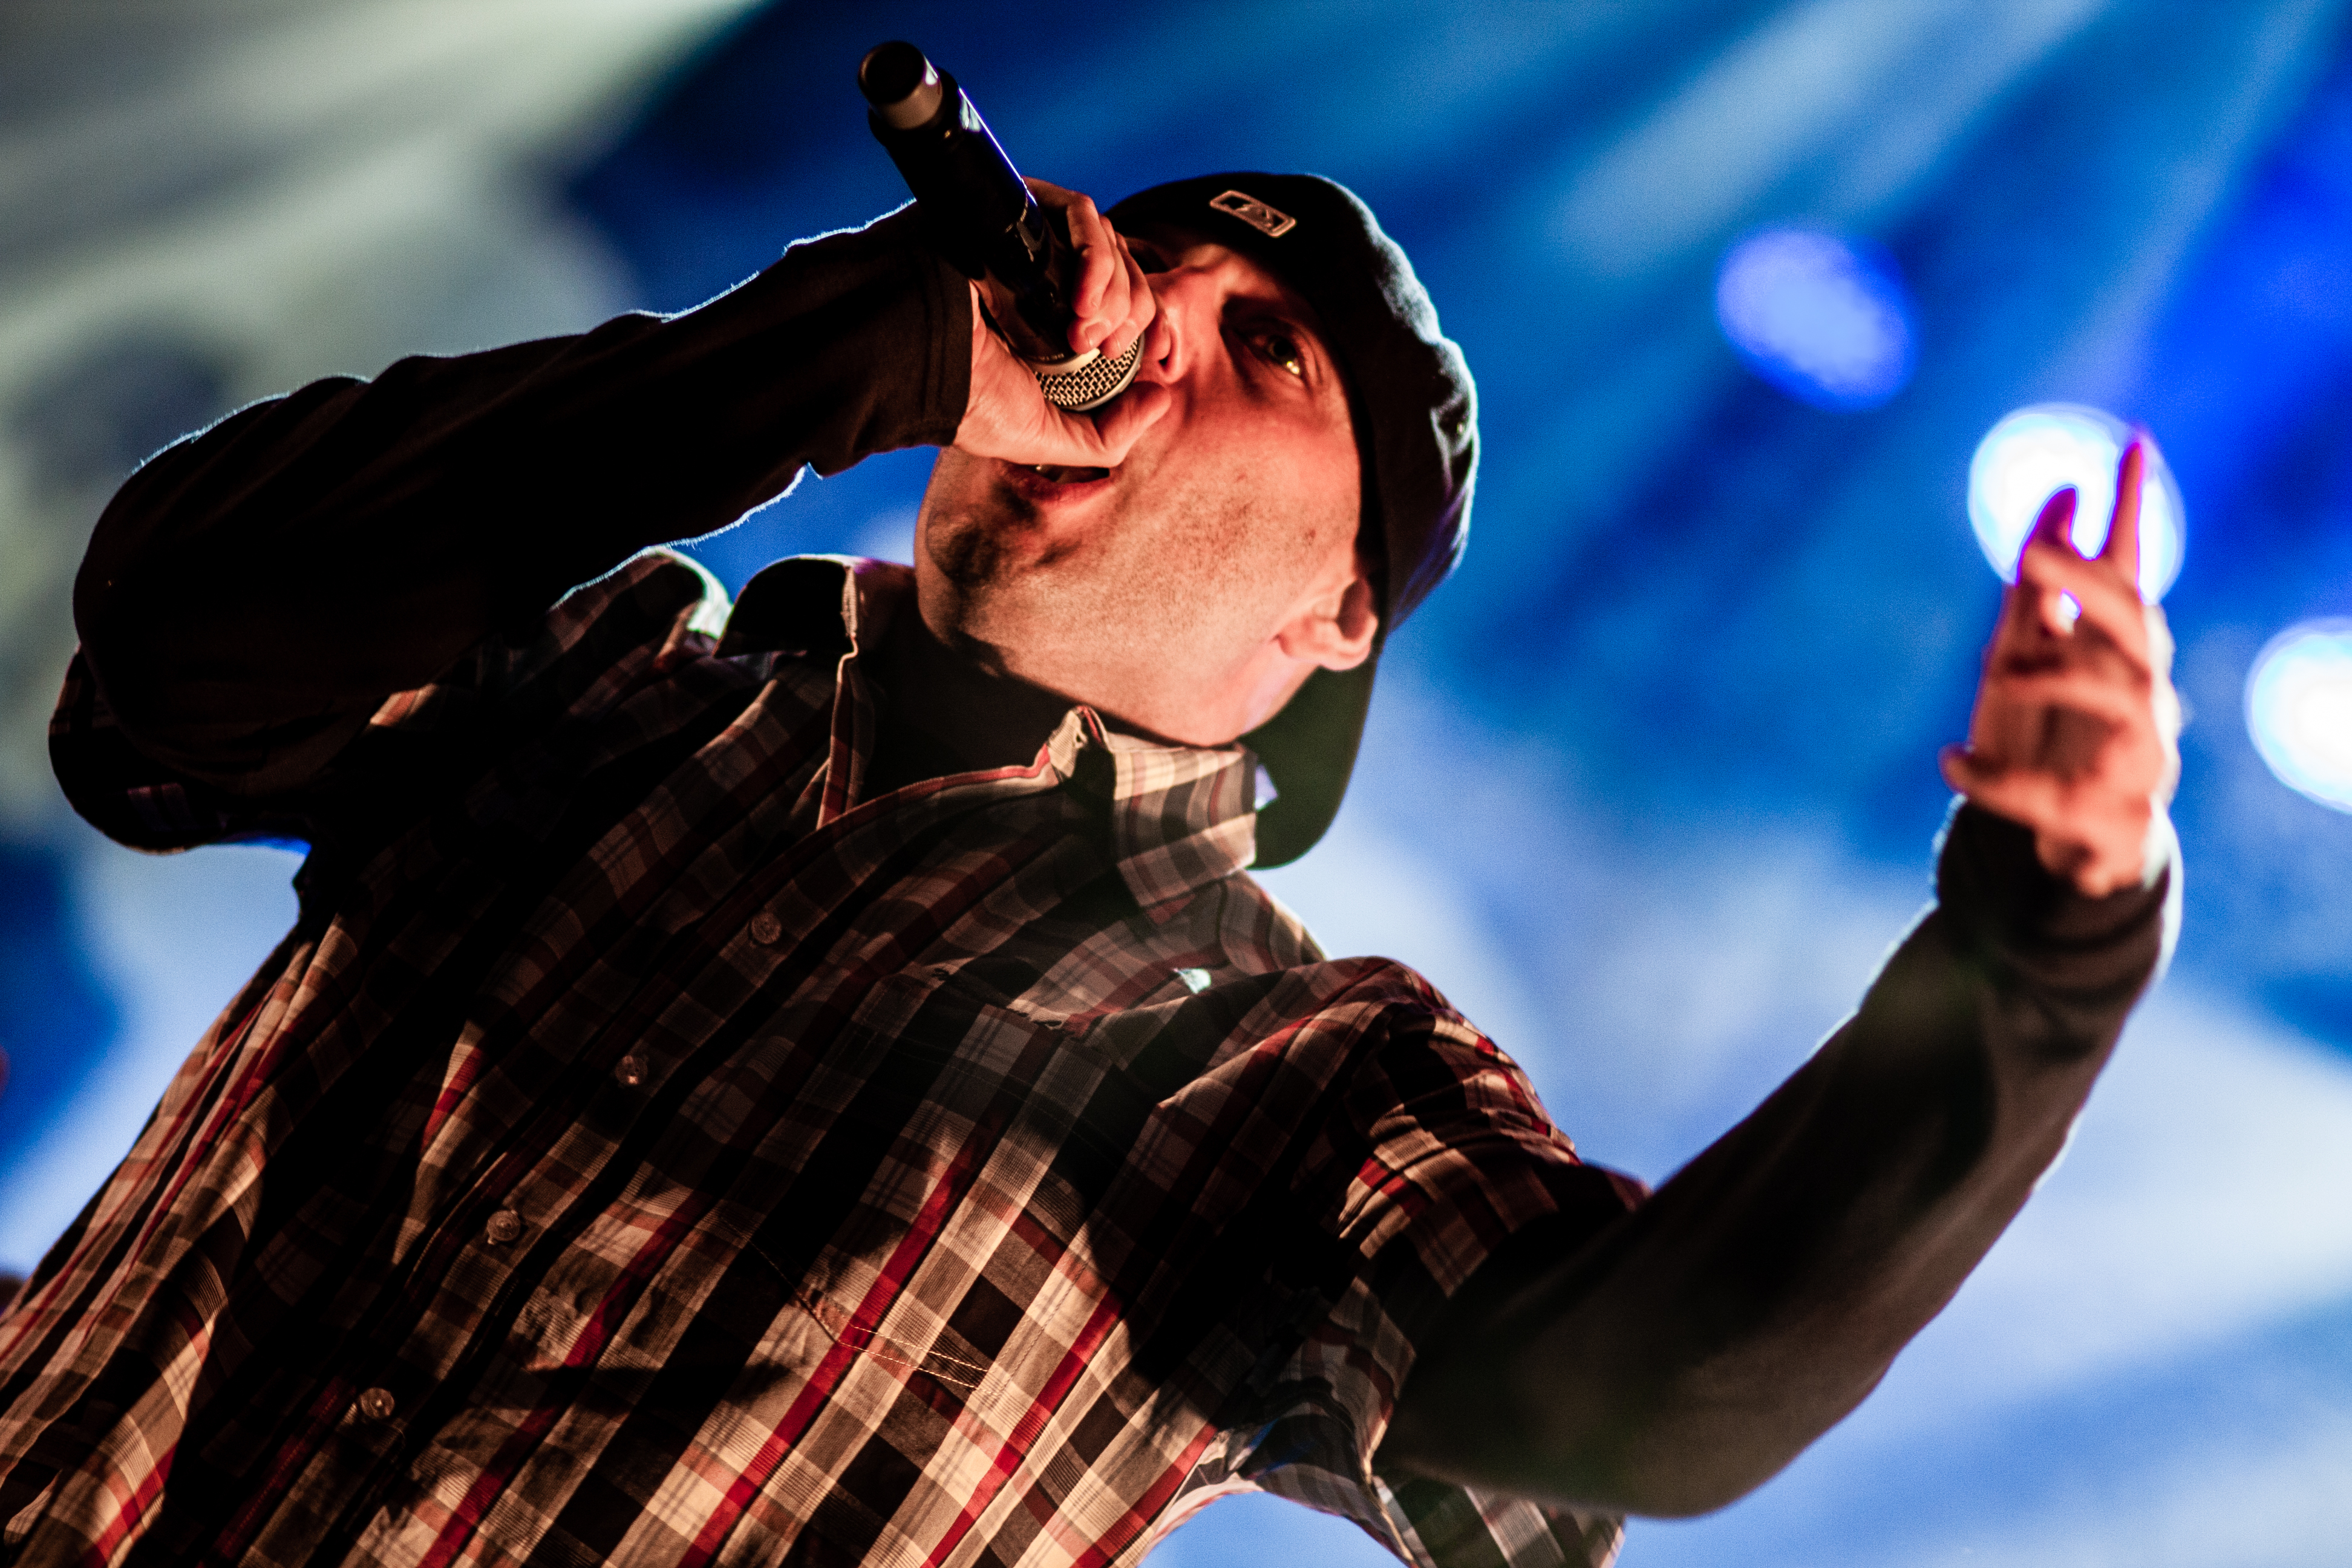
live, brussels, place, bruxelles, fete, palais, musique, fetedelamusique, deputamadre, performance, singing, guitarist